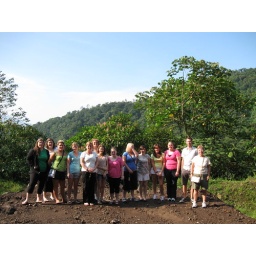
PBHL 301 A in the cloud forest